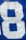
Number: 8